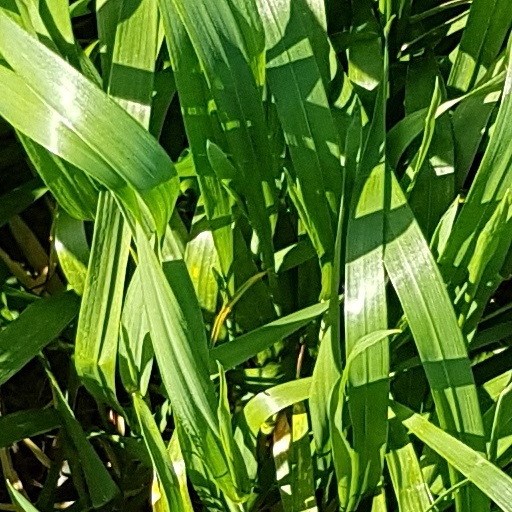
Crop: wheat